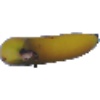
Label: Banana 1